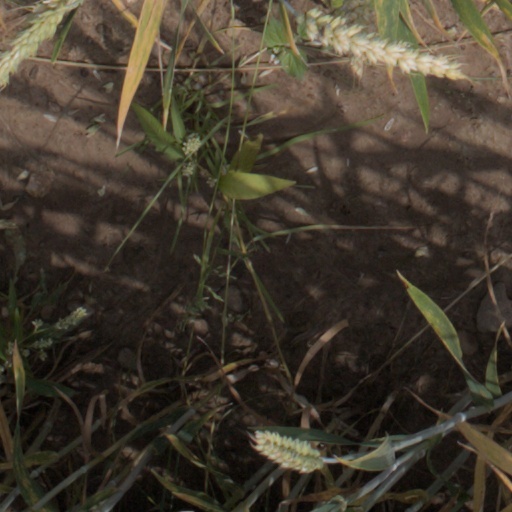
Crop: wheat